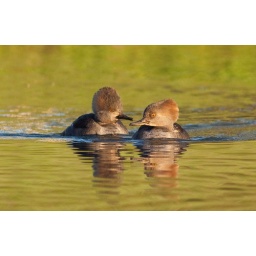
actually shot in a retention pond in an office park by my house